2003 Virginia 500

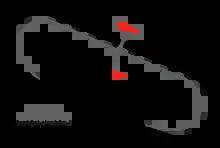
The layout of Martinsville Speedway, the venue where the race was held.

Martinsville Speedway is a NASCAR-owned stock car racing track located in Henry County, in Ridgeway, Virginia, just to the south of Martinsville. At 0.526 miles (0.847 km) in length, it is the shortest track in the NASCAR Cup Series. The track was also one of the first paved oval tracks in NASCAR, being built in 1947 by H. Clay Earles. It is also the only remaining race track that has been on the NASCAR circuit from its beginning in 1948.